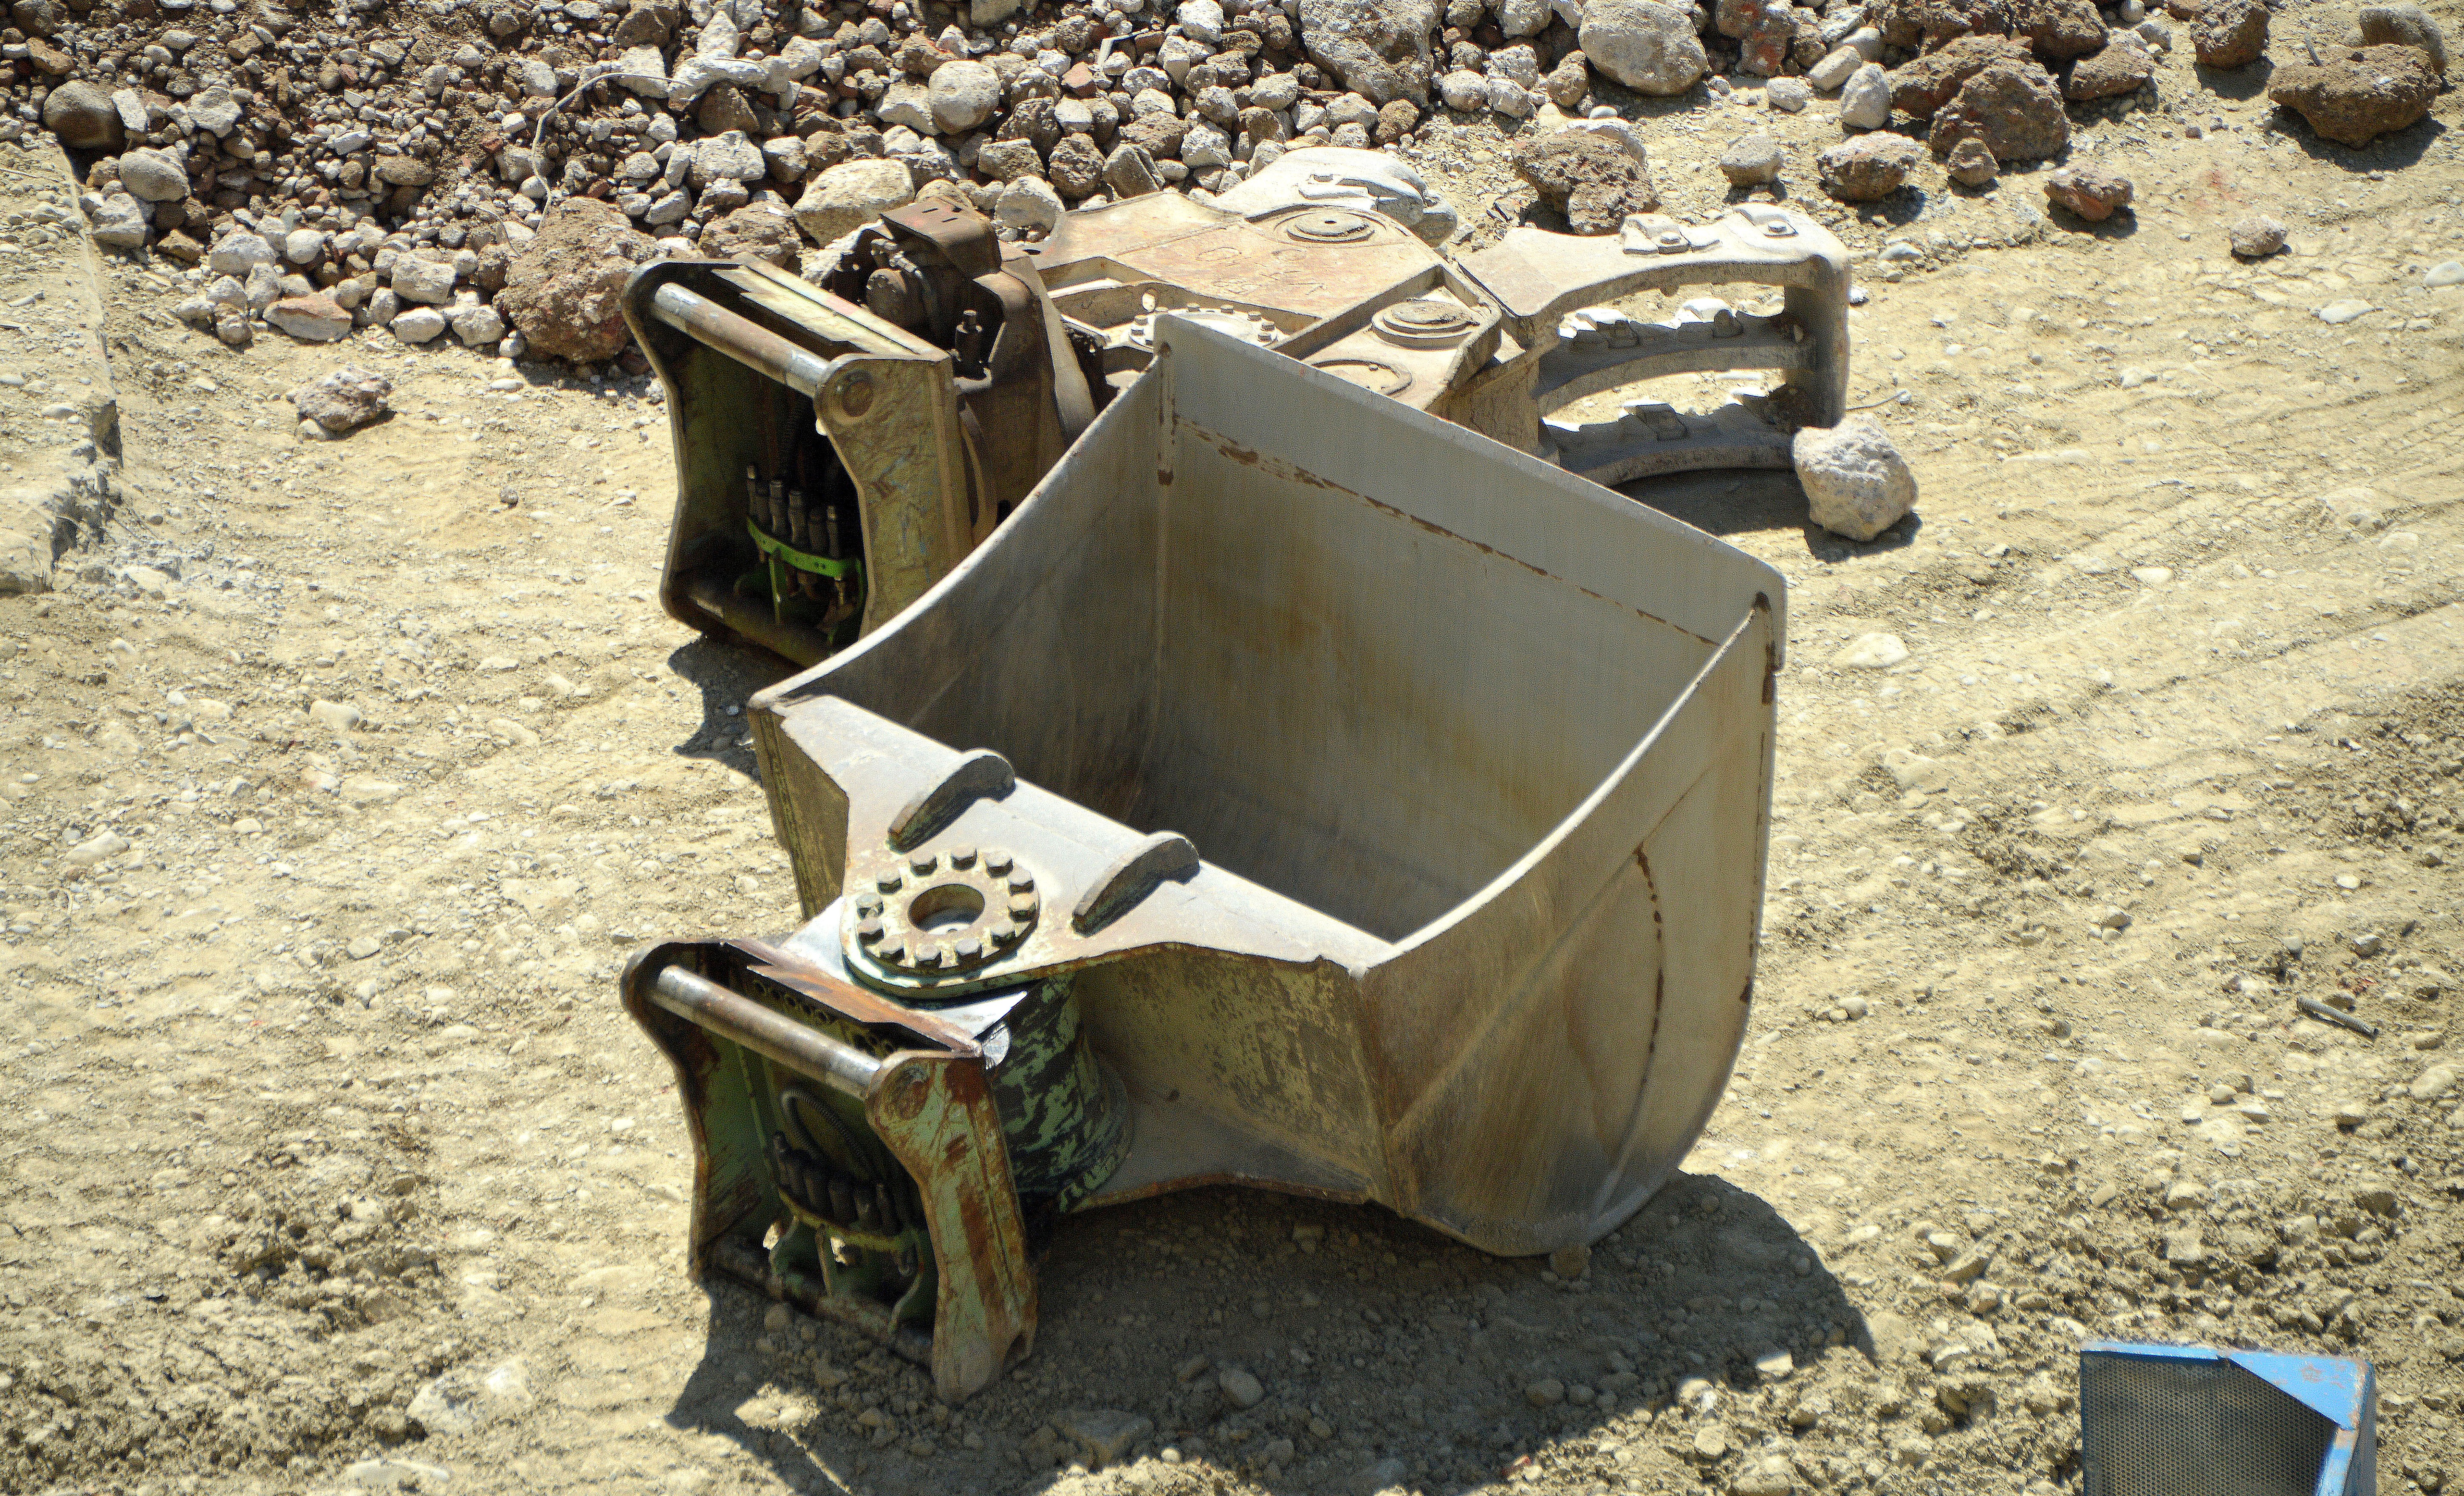
work, vehicle, industry, sculpture, stones, waste, build, site, excavators, serious, civil engineering, urban planning, load area, schufel